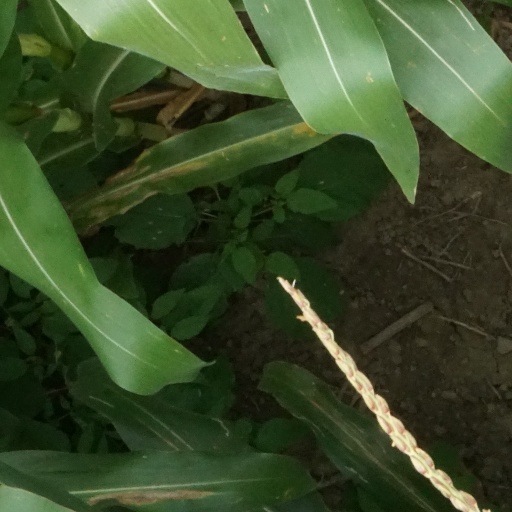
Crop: maize; corn